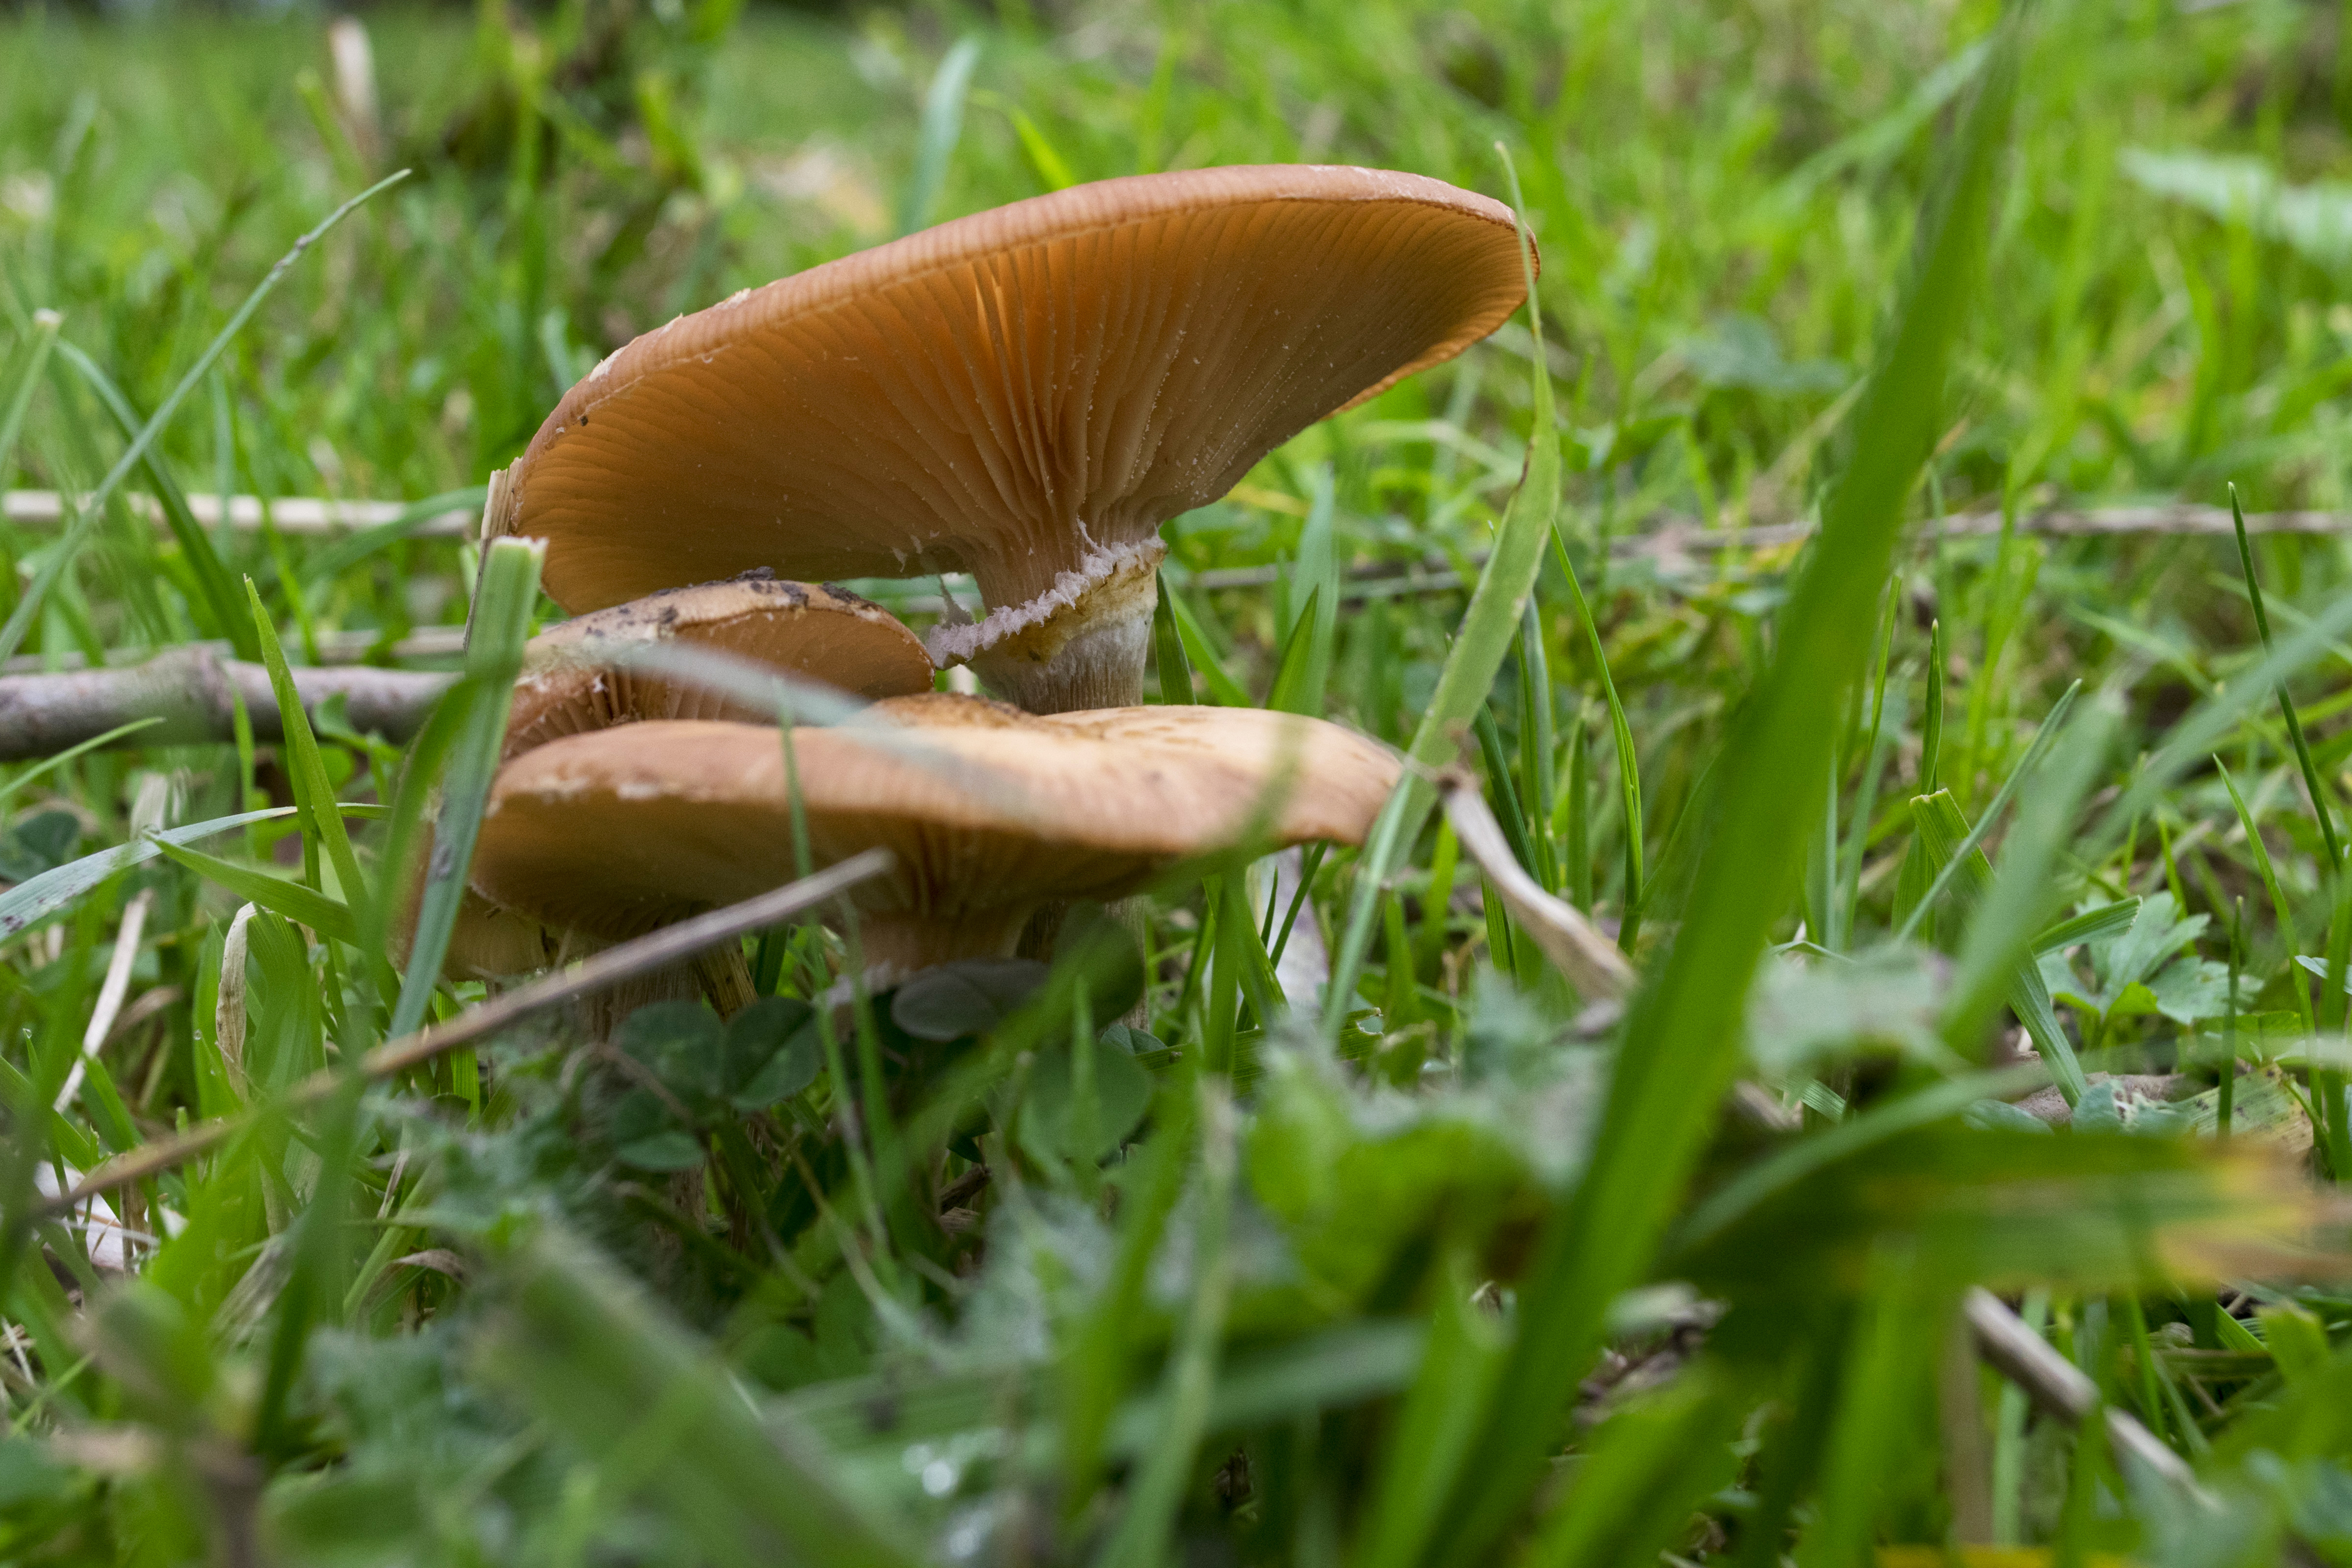
nature, forest, grass, outdoor, lawn, photography, meadow, leaf, flower, wildlife, green, botany, mushroom, nikon, flora, fauna, close up, fungus, nederland, netherlands, zuidholland, outdoorphotography, habitat, spores, gras, paulvandevelde, pdvandevelde, padagudaloma, natuurfotografie, dordrecht, biesbosch, nederlandinfotos, hollandse, paddestoel, macro photography, sporen, grass family, plant stem